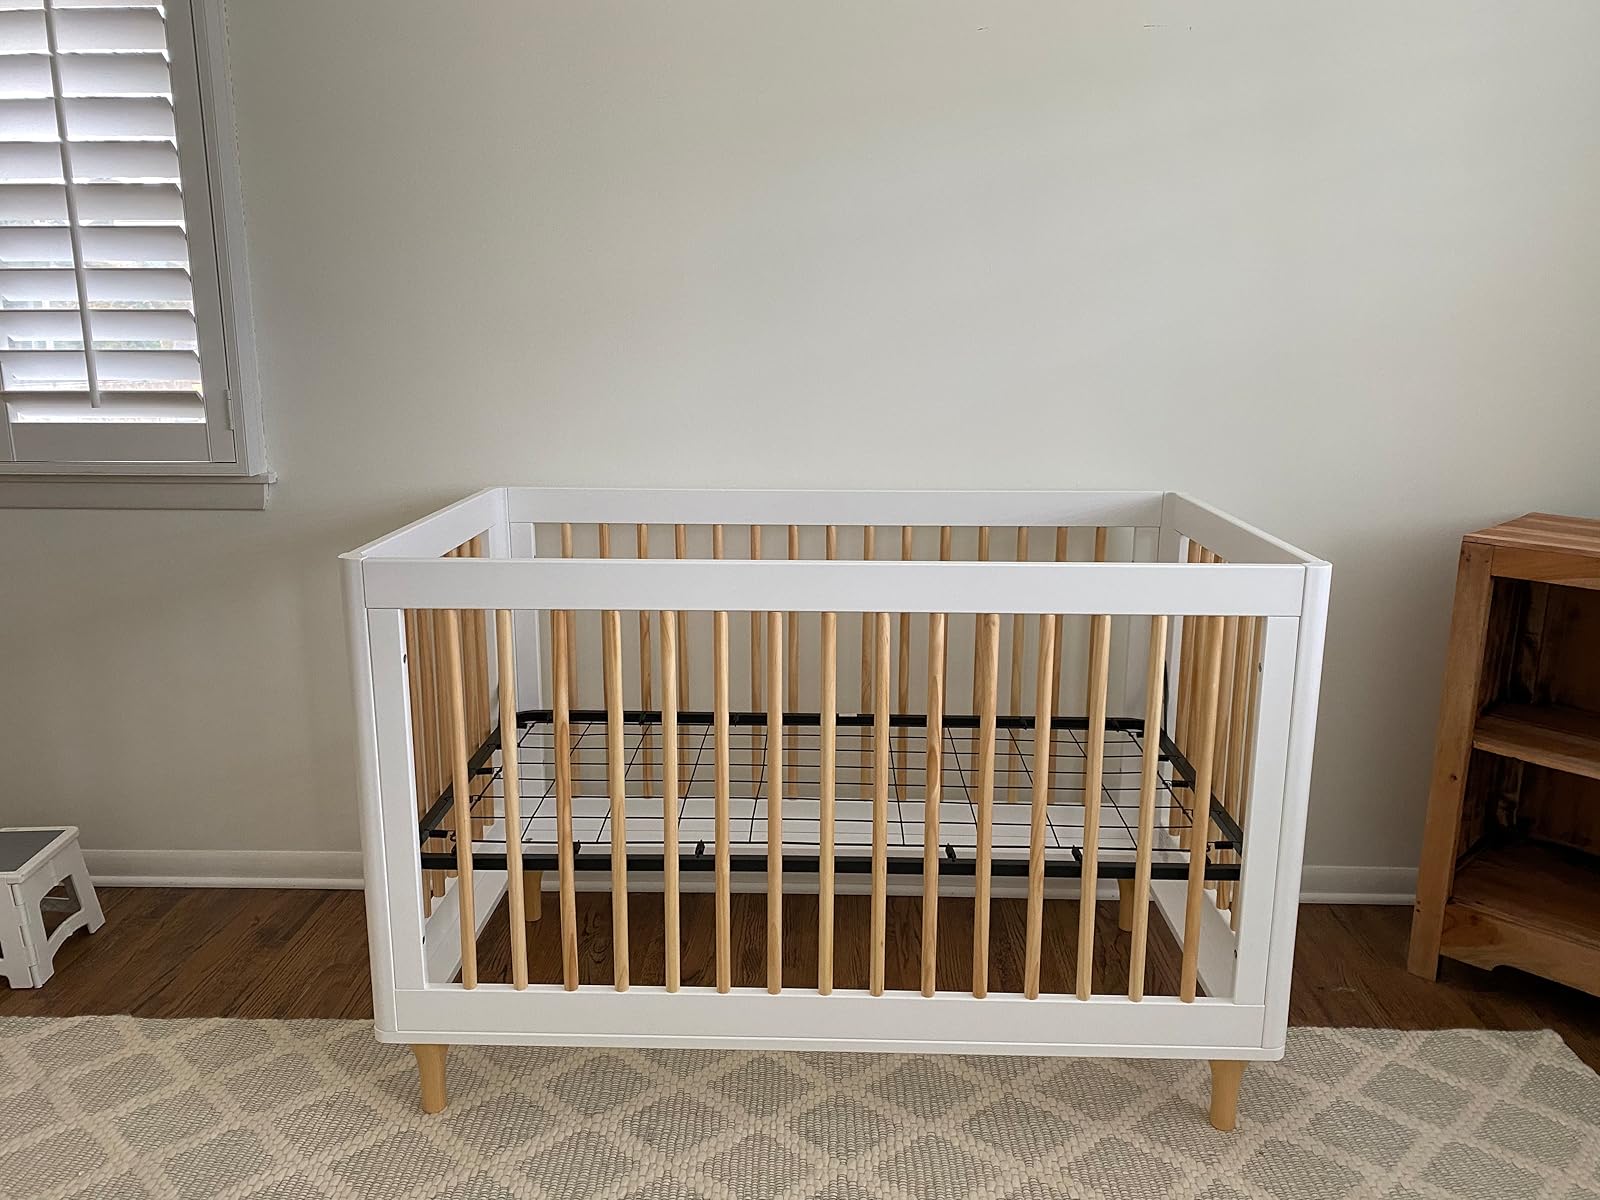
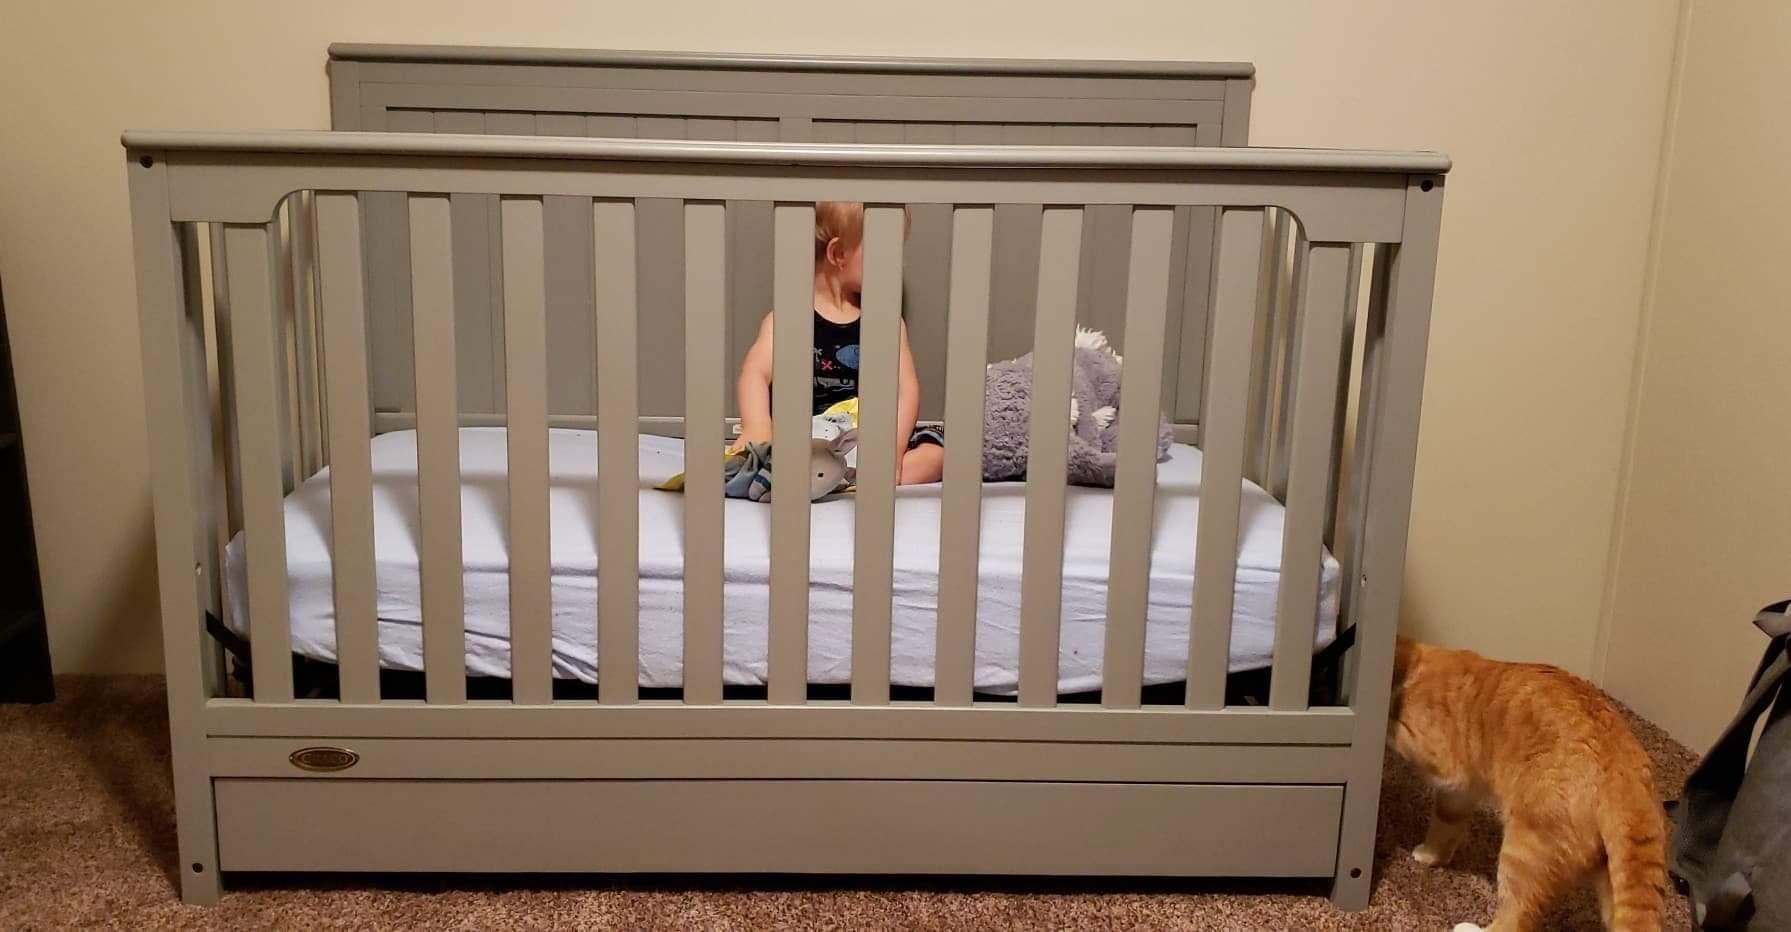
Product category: products_crib
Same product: no